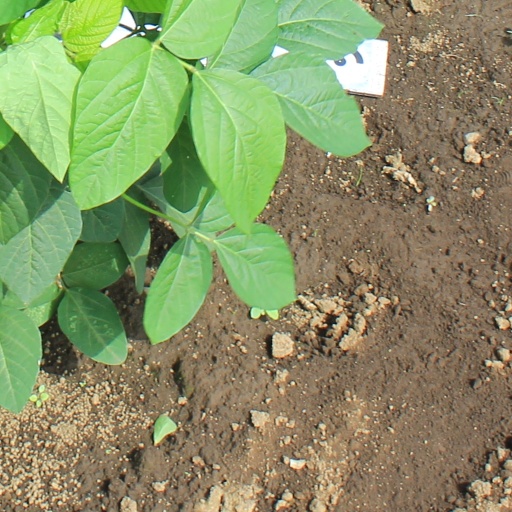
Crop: soybean